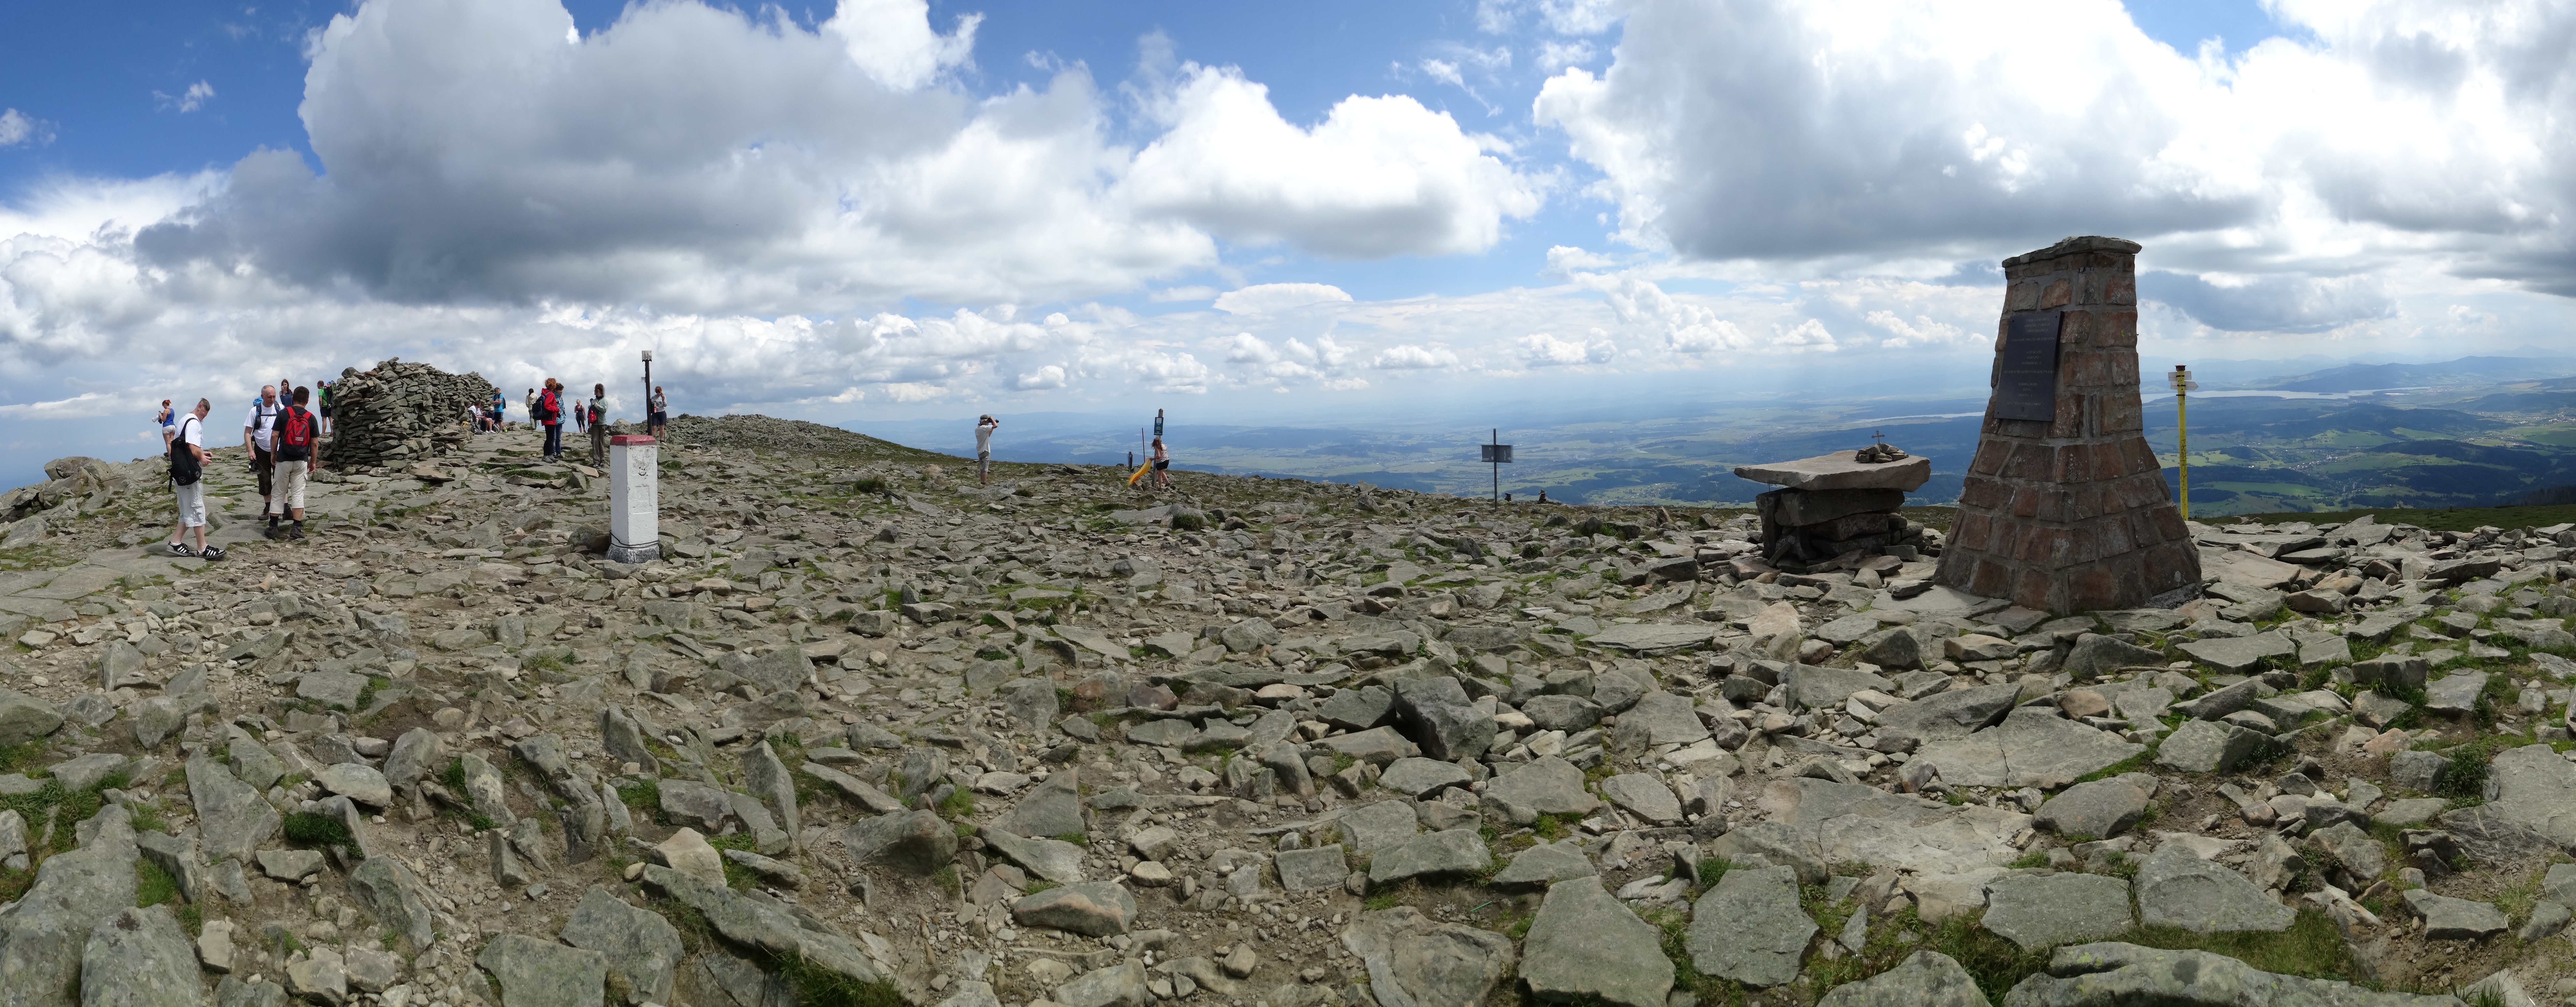
landscape, coast, wilderness, walking, mountain, adventure, wind, mountain range, cliff, terrain, ridge, summit, sports, poland, beskids, babia top, mountainous landforms, geological phenomenon